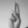
ASL letter: U